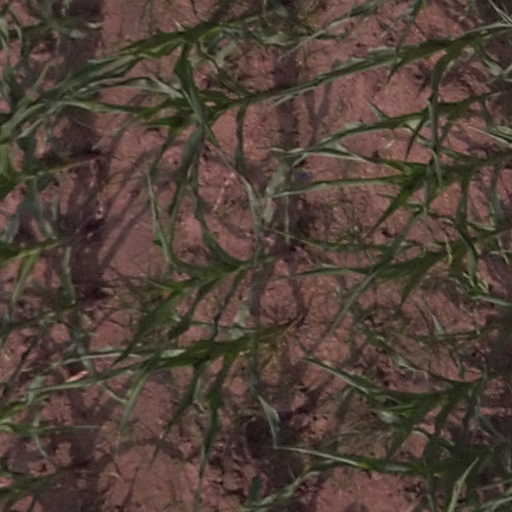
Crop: maize; corn